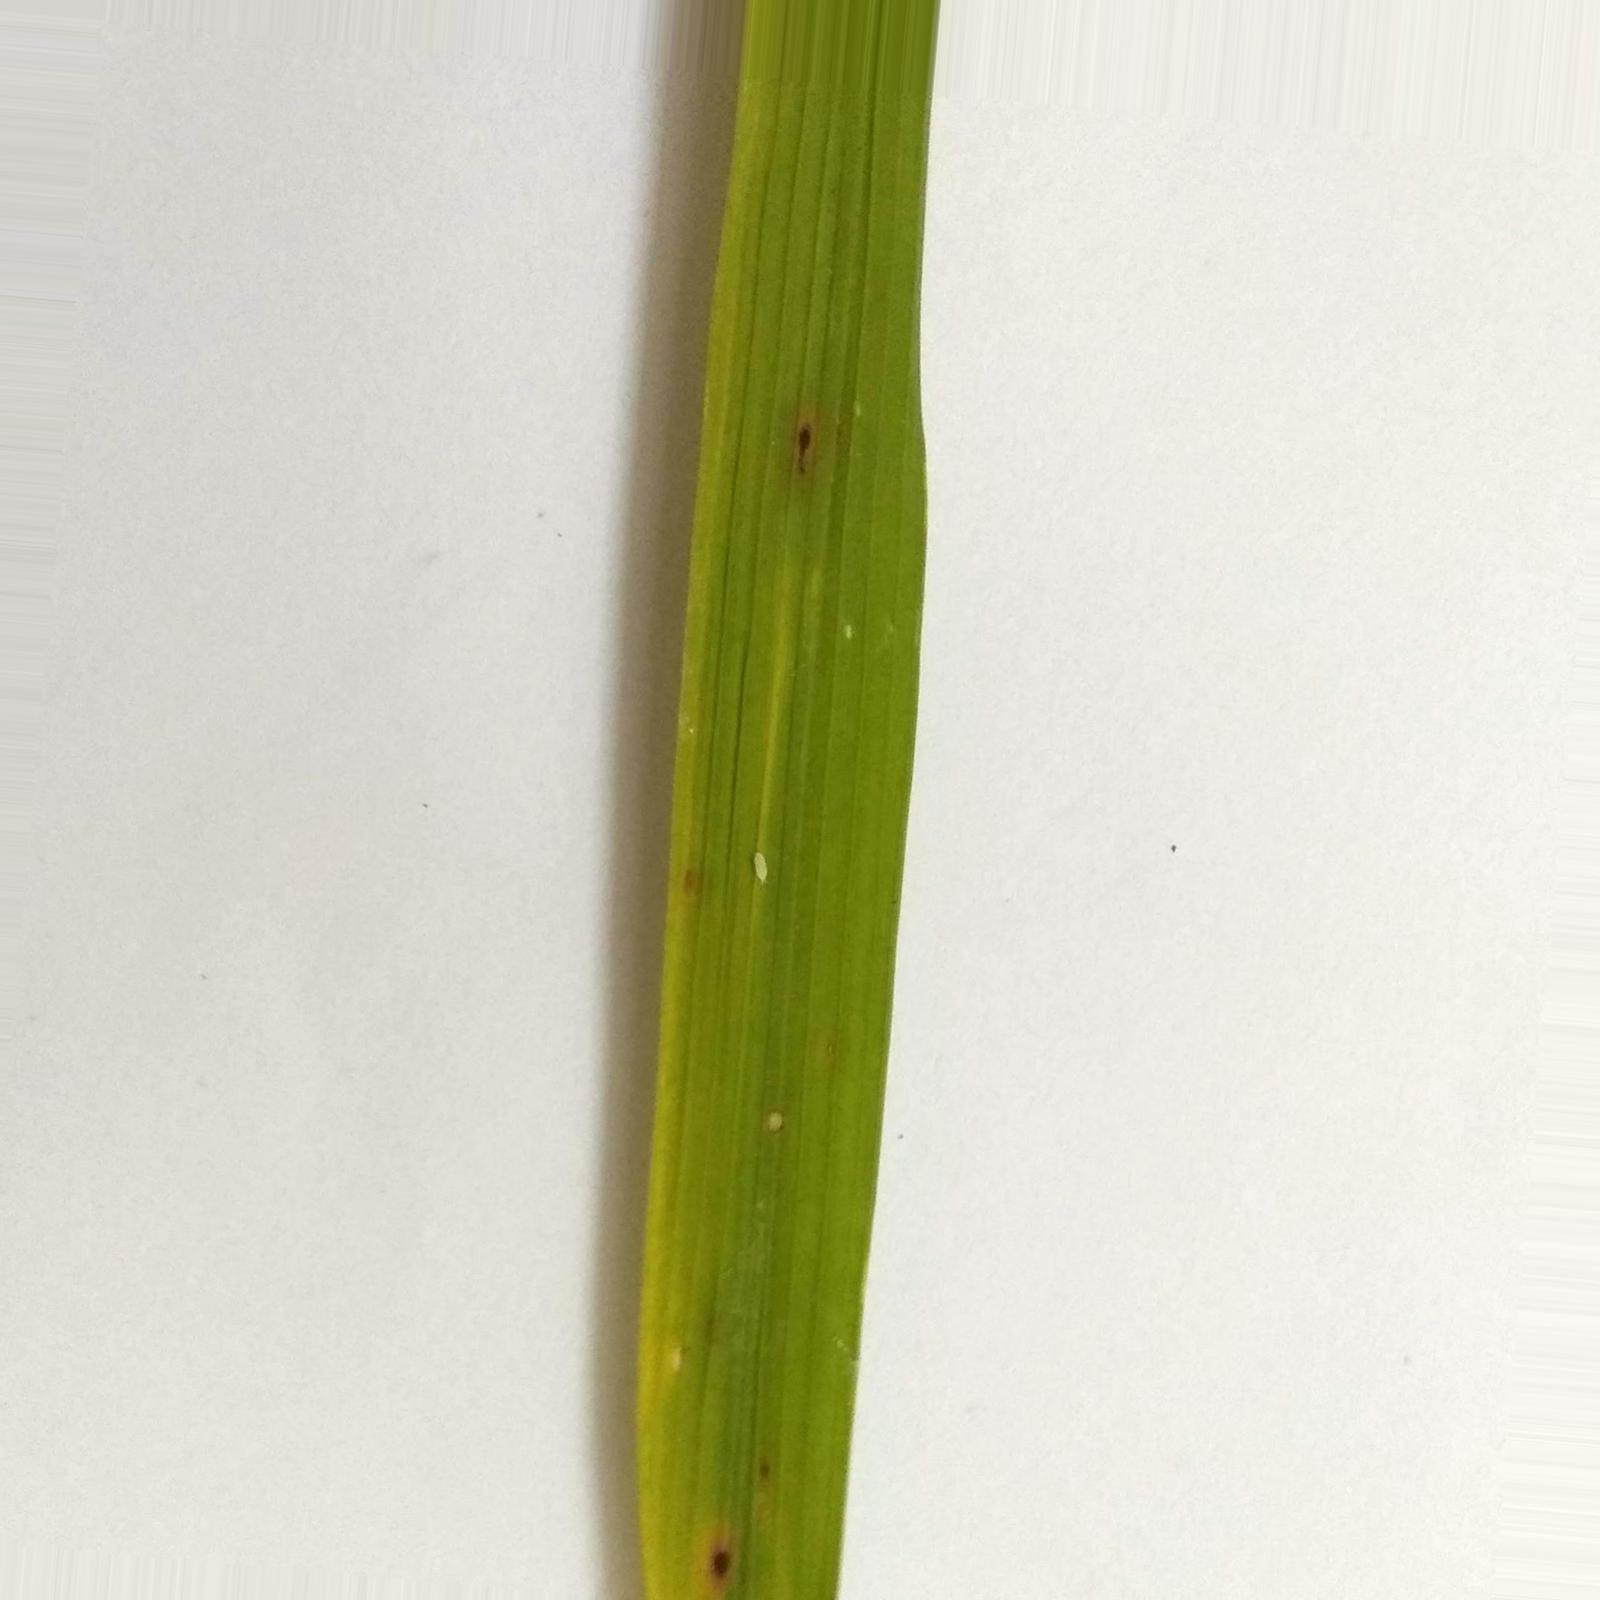
Nhãn: Bệnh Đốm Nâu ( Brown spot )